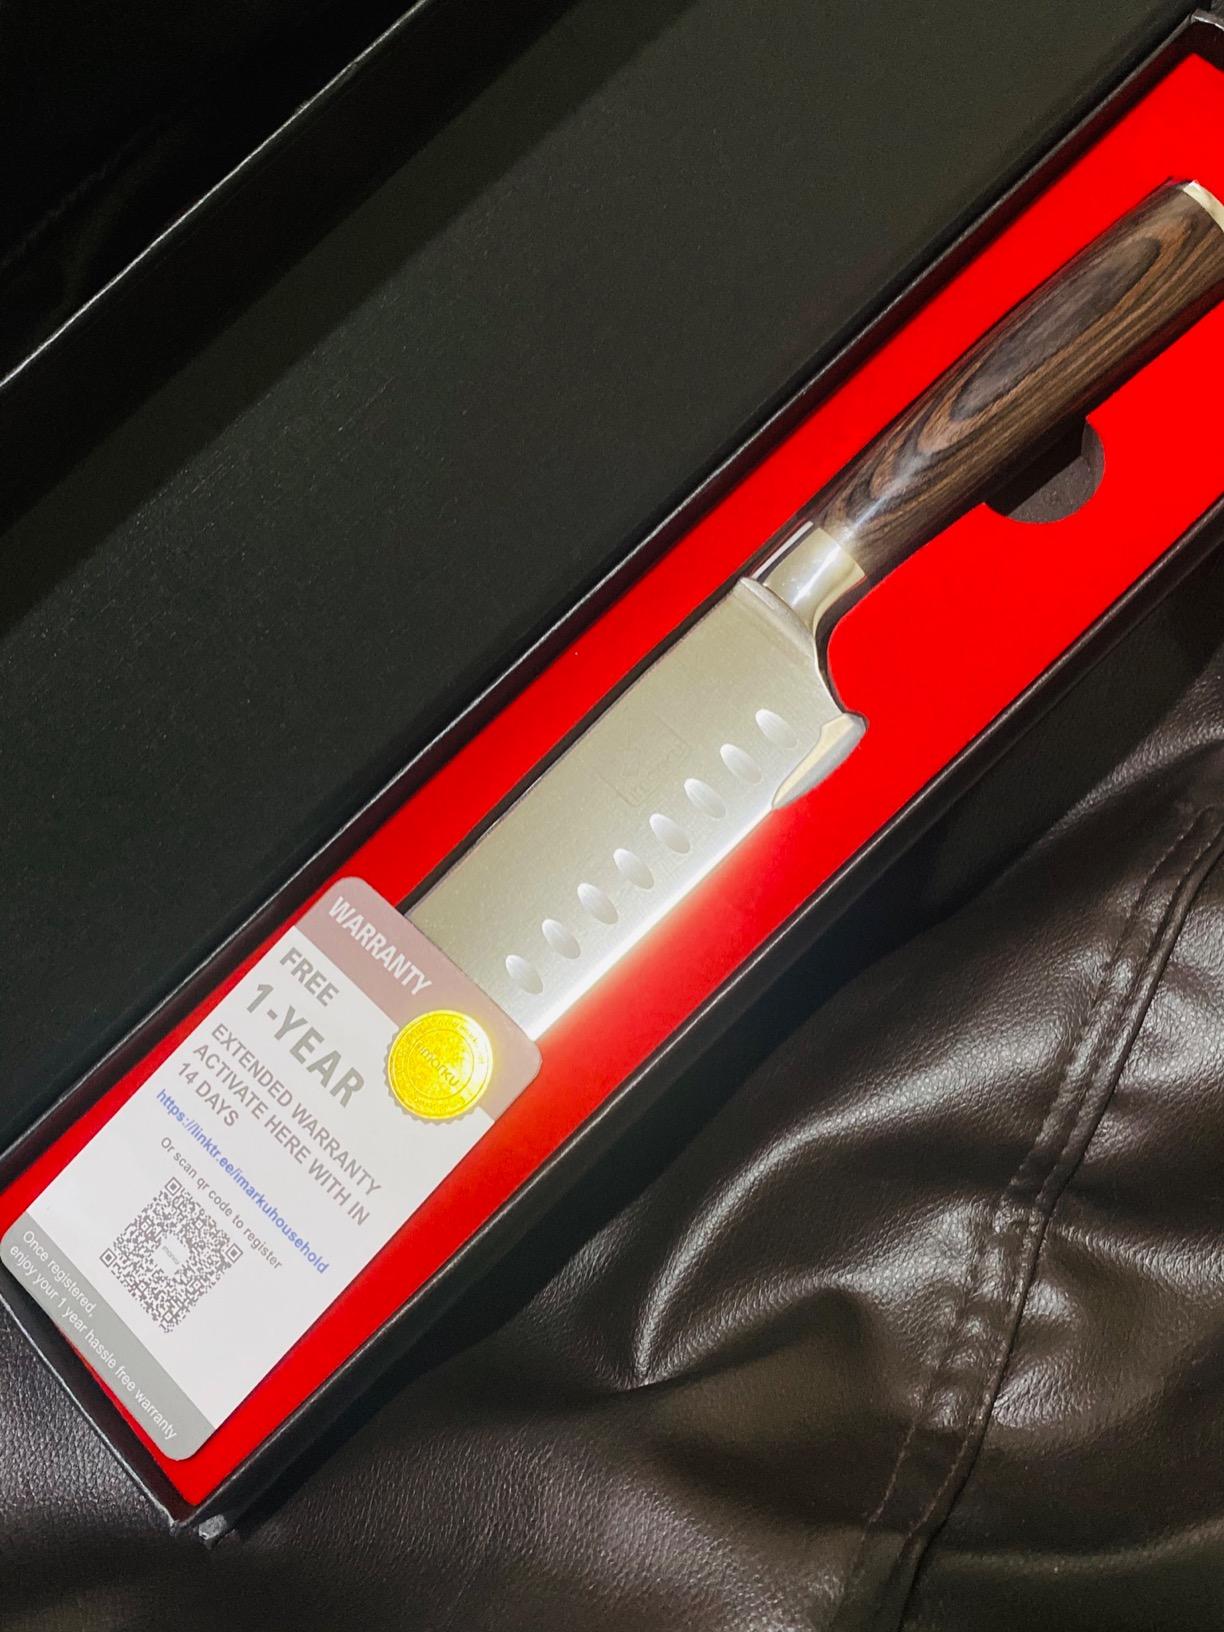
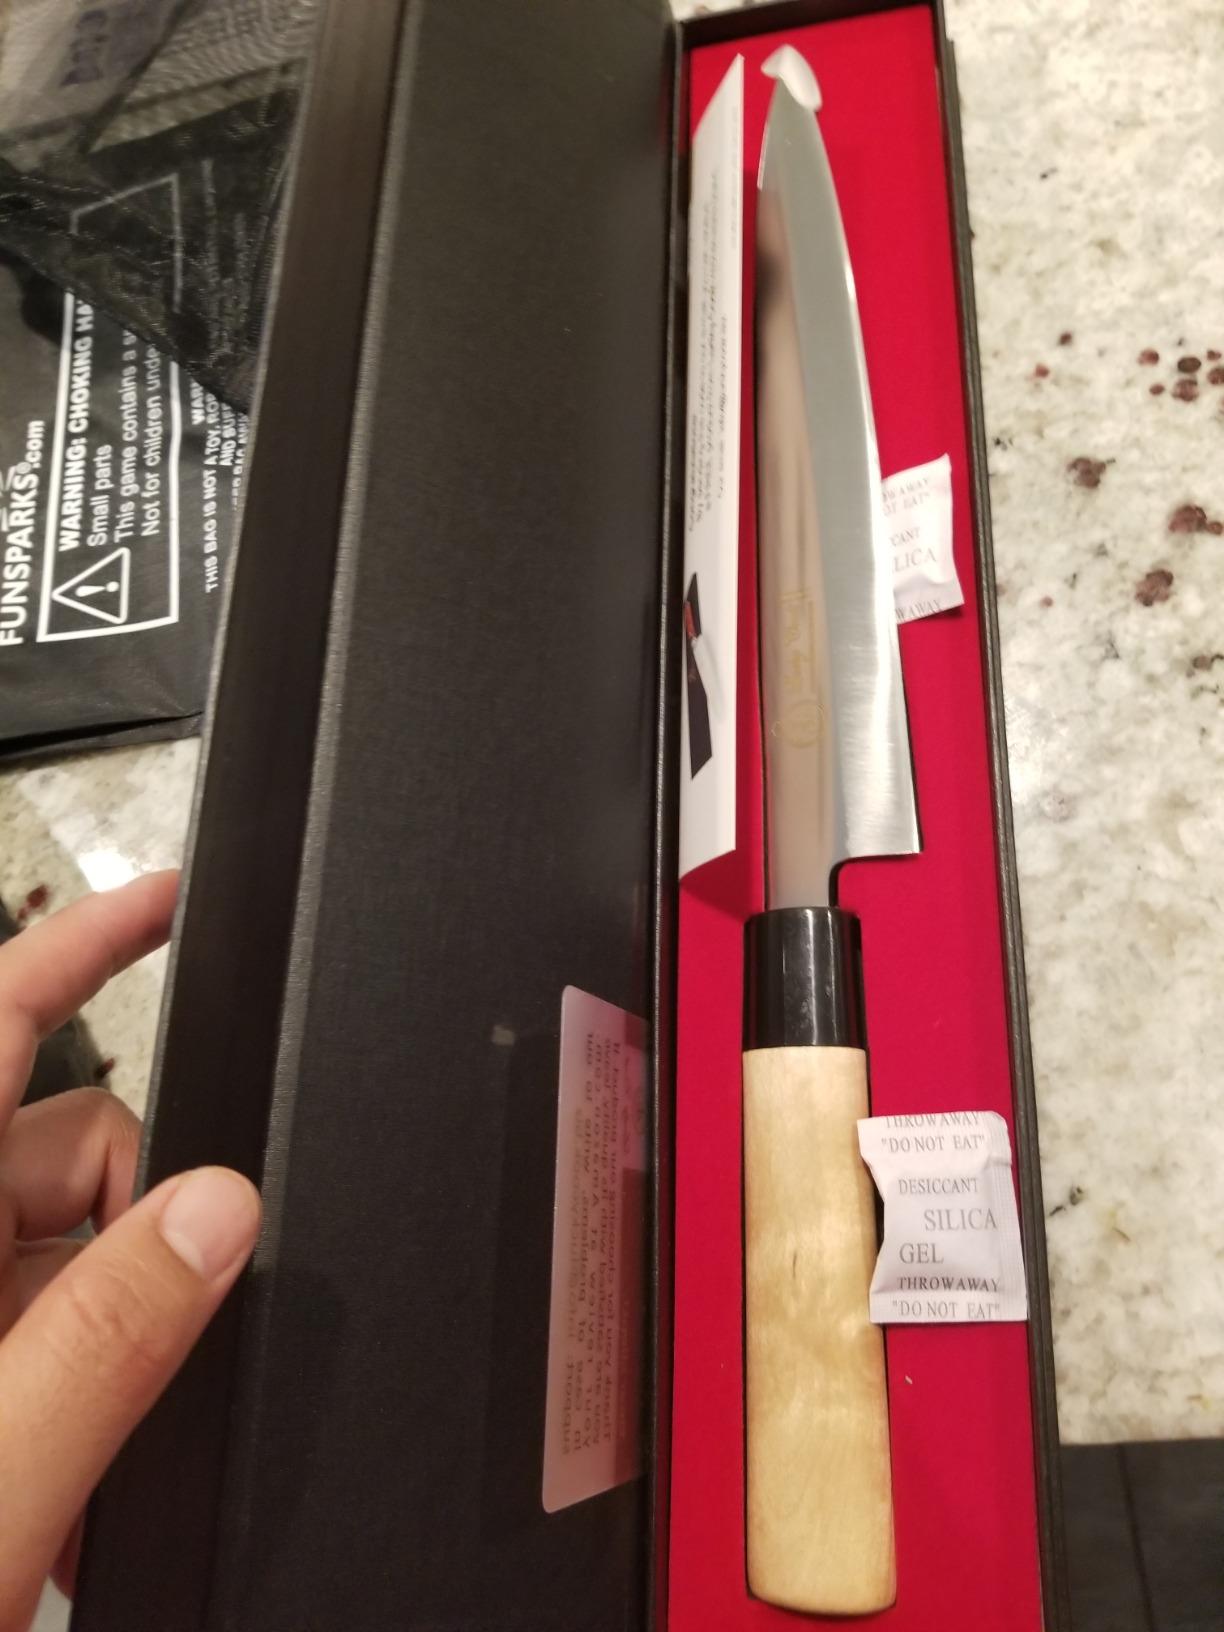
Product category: items_knife
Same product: no